19 East 54th Street

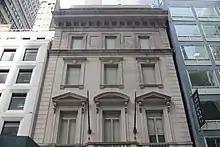
Upper story detail

Mr. Kenneth signed a 50-year lease in the building in 1962, backed by salon-and-beauty-supply firm Glemby Company. After Billy Baldwin renovated the interior, the salon officially opened on March 4, 1963. It had a wig boutique and special cold storage for fur coats on the first floor; drying rooms on the second floor; washing and styling rooms on the third floor; and massage rooms, steam baths, waxing chambers, whirlpool spas, and a Pilates studio on the fourth floor. Clients could have manicures and pedicures while being served lunch or tea, and a Mercedes car was on call to bring clients to the salon or take them home afterward. Some women would drop in simply for lunch, or to sit and leaf through magazines while enjoying the relaxed, club-like atmosphere.